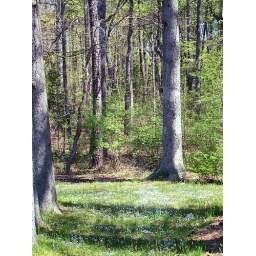
The bluets on the ground make this back area a meadow of blue in the early spring